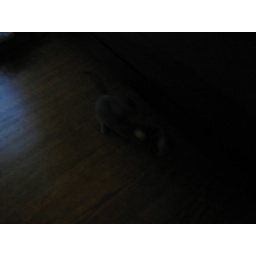
A dark shot of Serenity against the wooden floor in the bedroom.